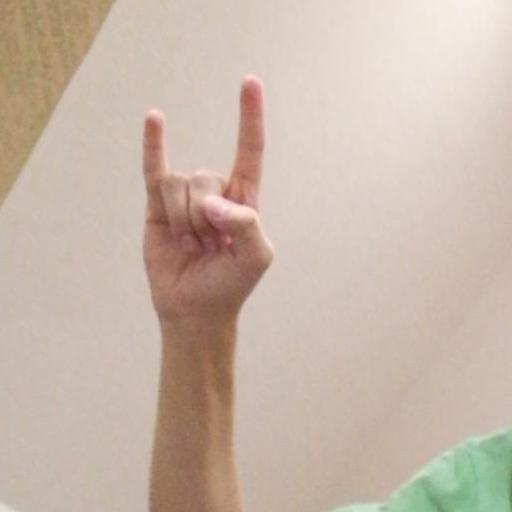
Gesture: rock